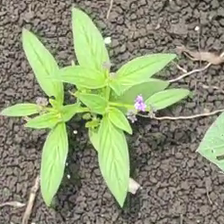
Weed species: Lamber_Quarter_plant(Chenopodium )